City Wall of Nanjing

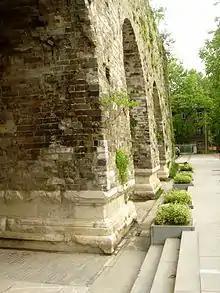
The Donghua Gate

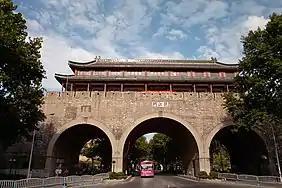
The Yijiang Gate

The City Wall of Nanjing was designed by the Hongwu Emperor (1328–1398) after he founded the Ming Dynasty (1368–1644) and established Nanjing as the capital in 1368. To consolidate his sovereignty and defend the city against coastal pirates, he adopted the suggestions of advisor Zhu Sheng to build a higher city wall, to expand strategic food reserve and to postpone the coronation. The construction of the wall required the labor of 200,000 workers over twenty-one years to complete. Around of earth were shifted to create one of the largest city walls ever constructed in China. The enclosed Nanjing City is about 55 square kilometers.